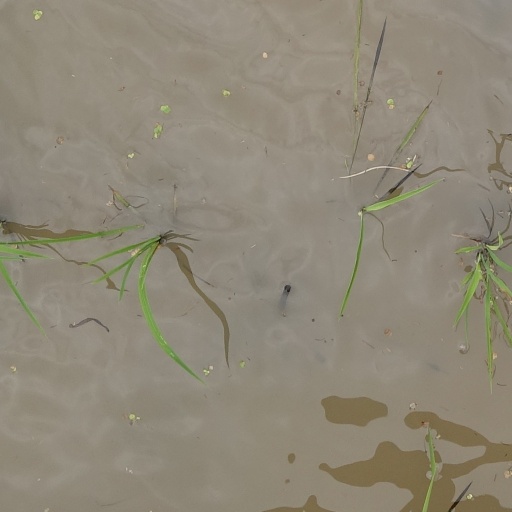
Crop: rice